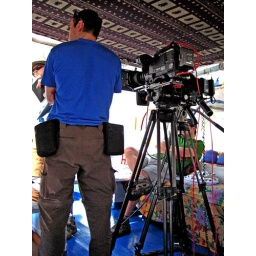
Filming a segment on a boat on the Nile river in southern Egypt.